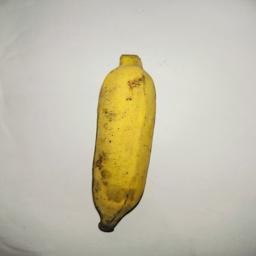
Ripeness: Ripe